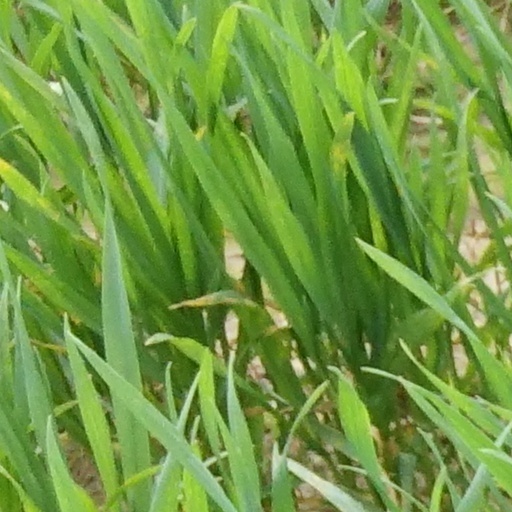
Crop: wheat